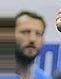
Age: 39